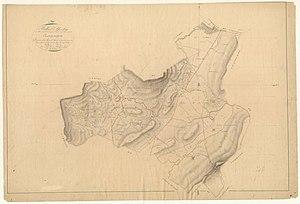
Sauteyrargues. - Cadastre napoléonien
Sauteyrargues est une commune française située dans le département de l'Hérault en région Occitanie.